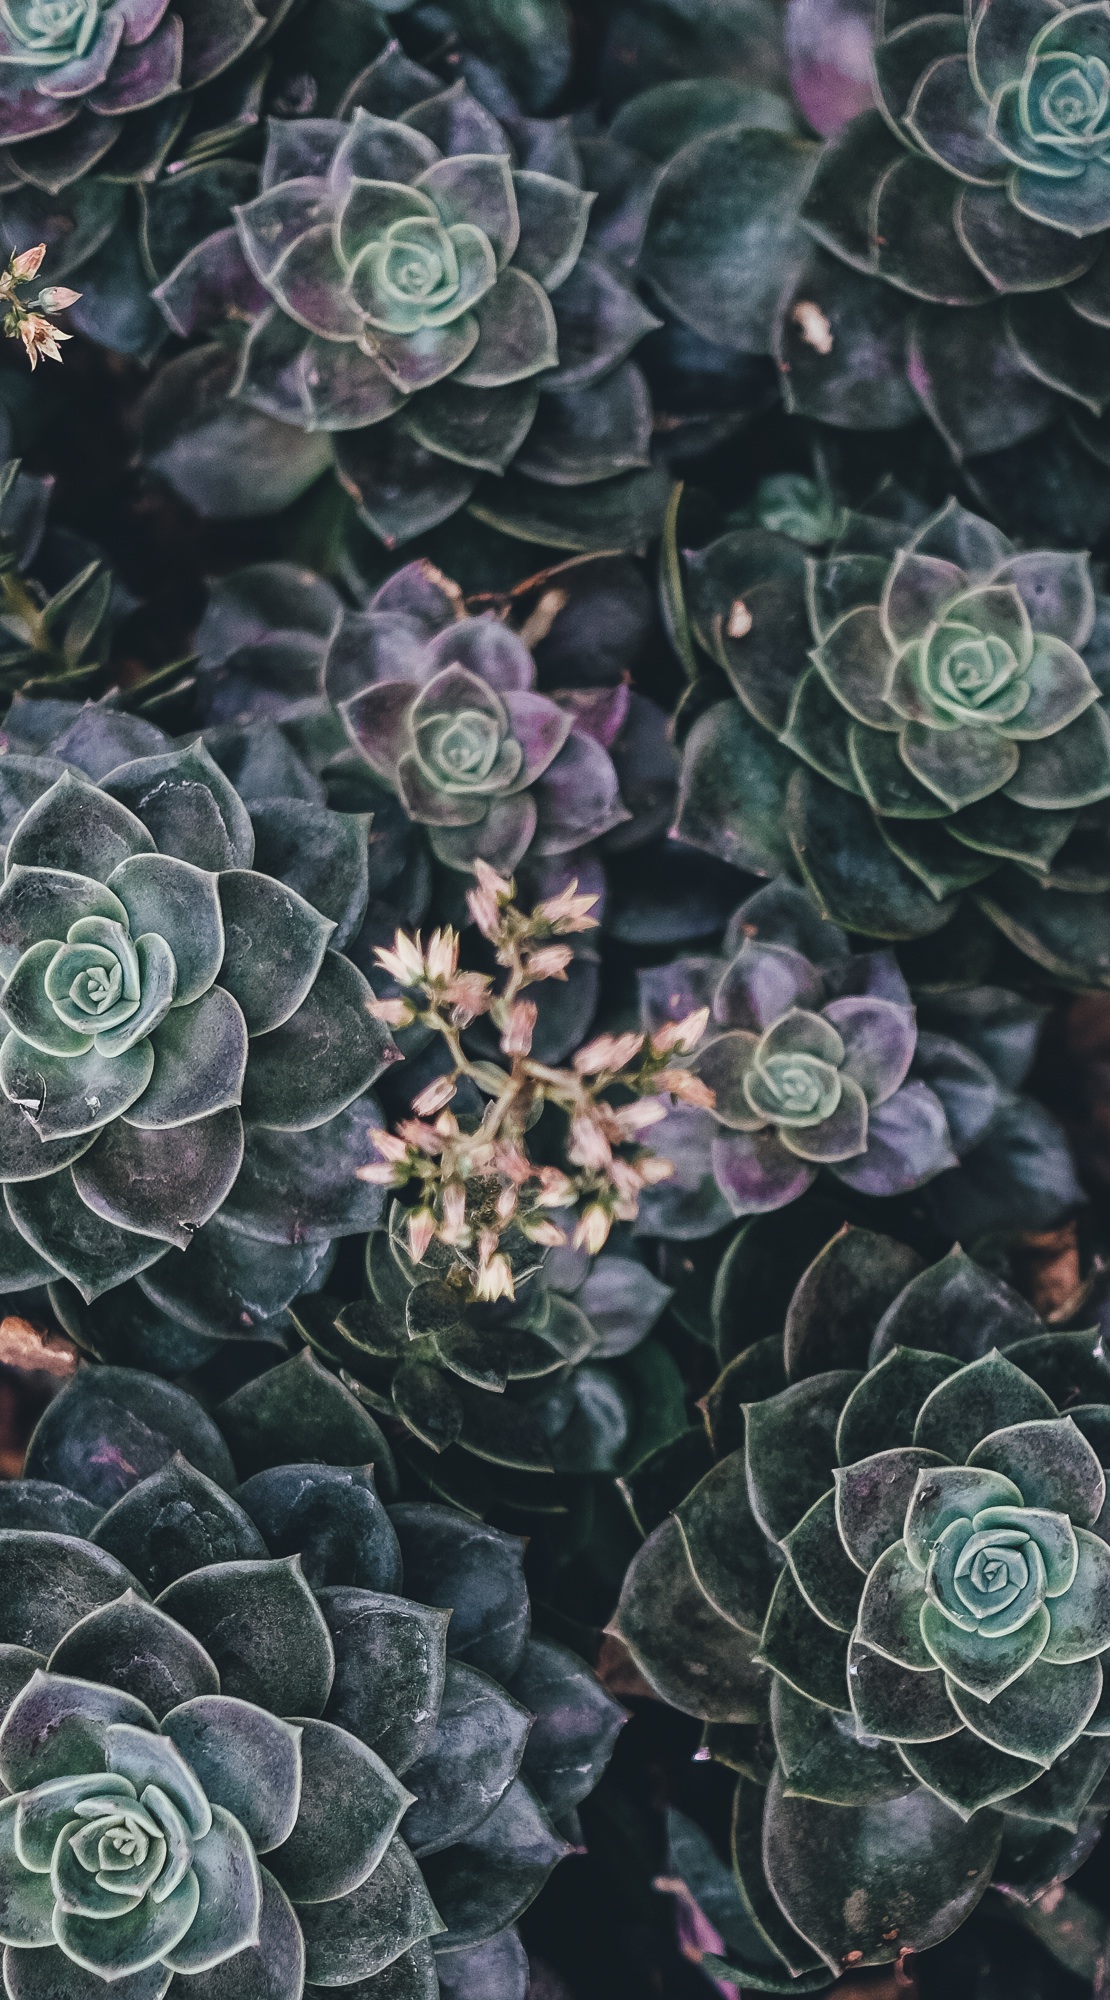
plant, leaf, flower, pattern, botany, flora, art, design, floristry, flowering plant, land plant